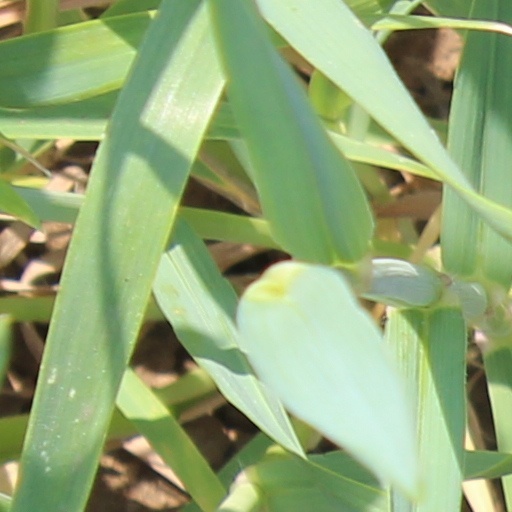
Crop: wheat